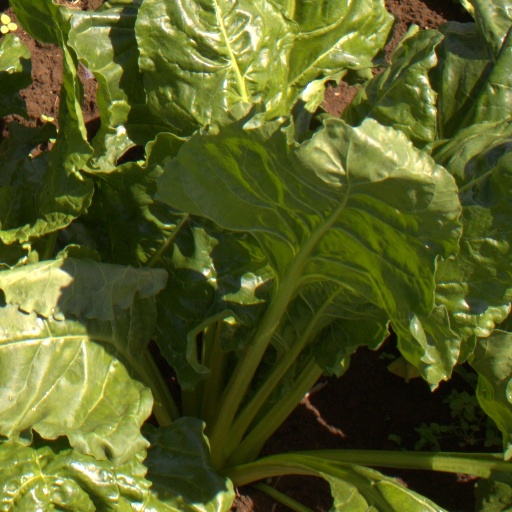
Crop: sugar beet